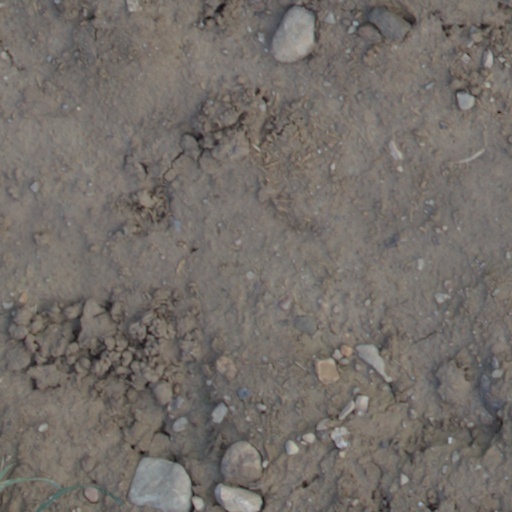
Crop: wheat